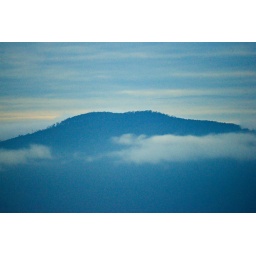
Looked out and saw the distant mountains surrounded by low lying cloud - called out for a mirror shot